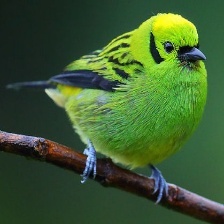
Species: EMERALD TANAGER
Scientific name: TANGARA FLORIDA